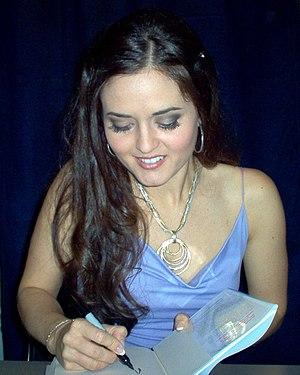
Dancing with the Stars est une émission de télé-réalité centrée sur la danse et diffusée depuis 2005 sur ABC aux États-Unis et sur CTV ou CTV Two au Canada. L'émission est adaptée d'un format britannique, Strictly Come Dancing.
Cet article présente les épisodes de la première saison de la série télévisée How I Met Your Mother.